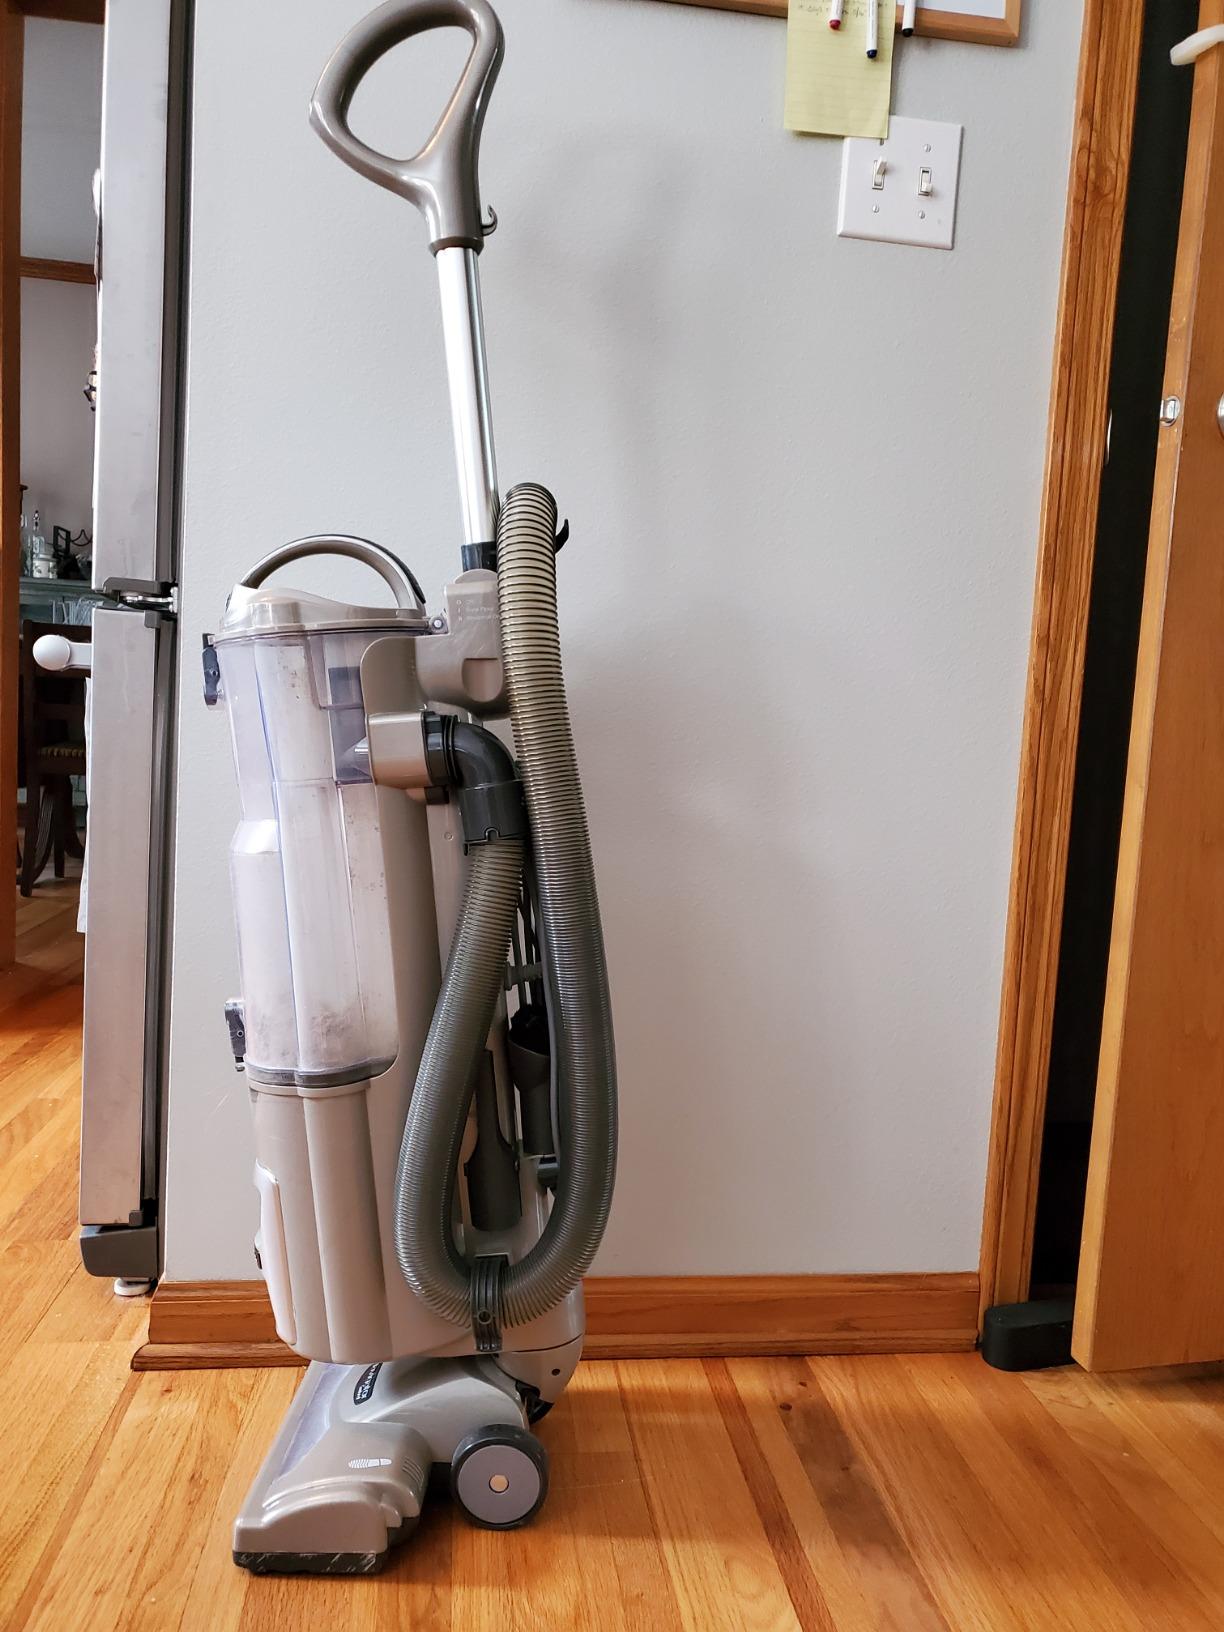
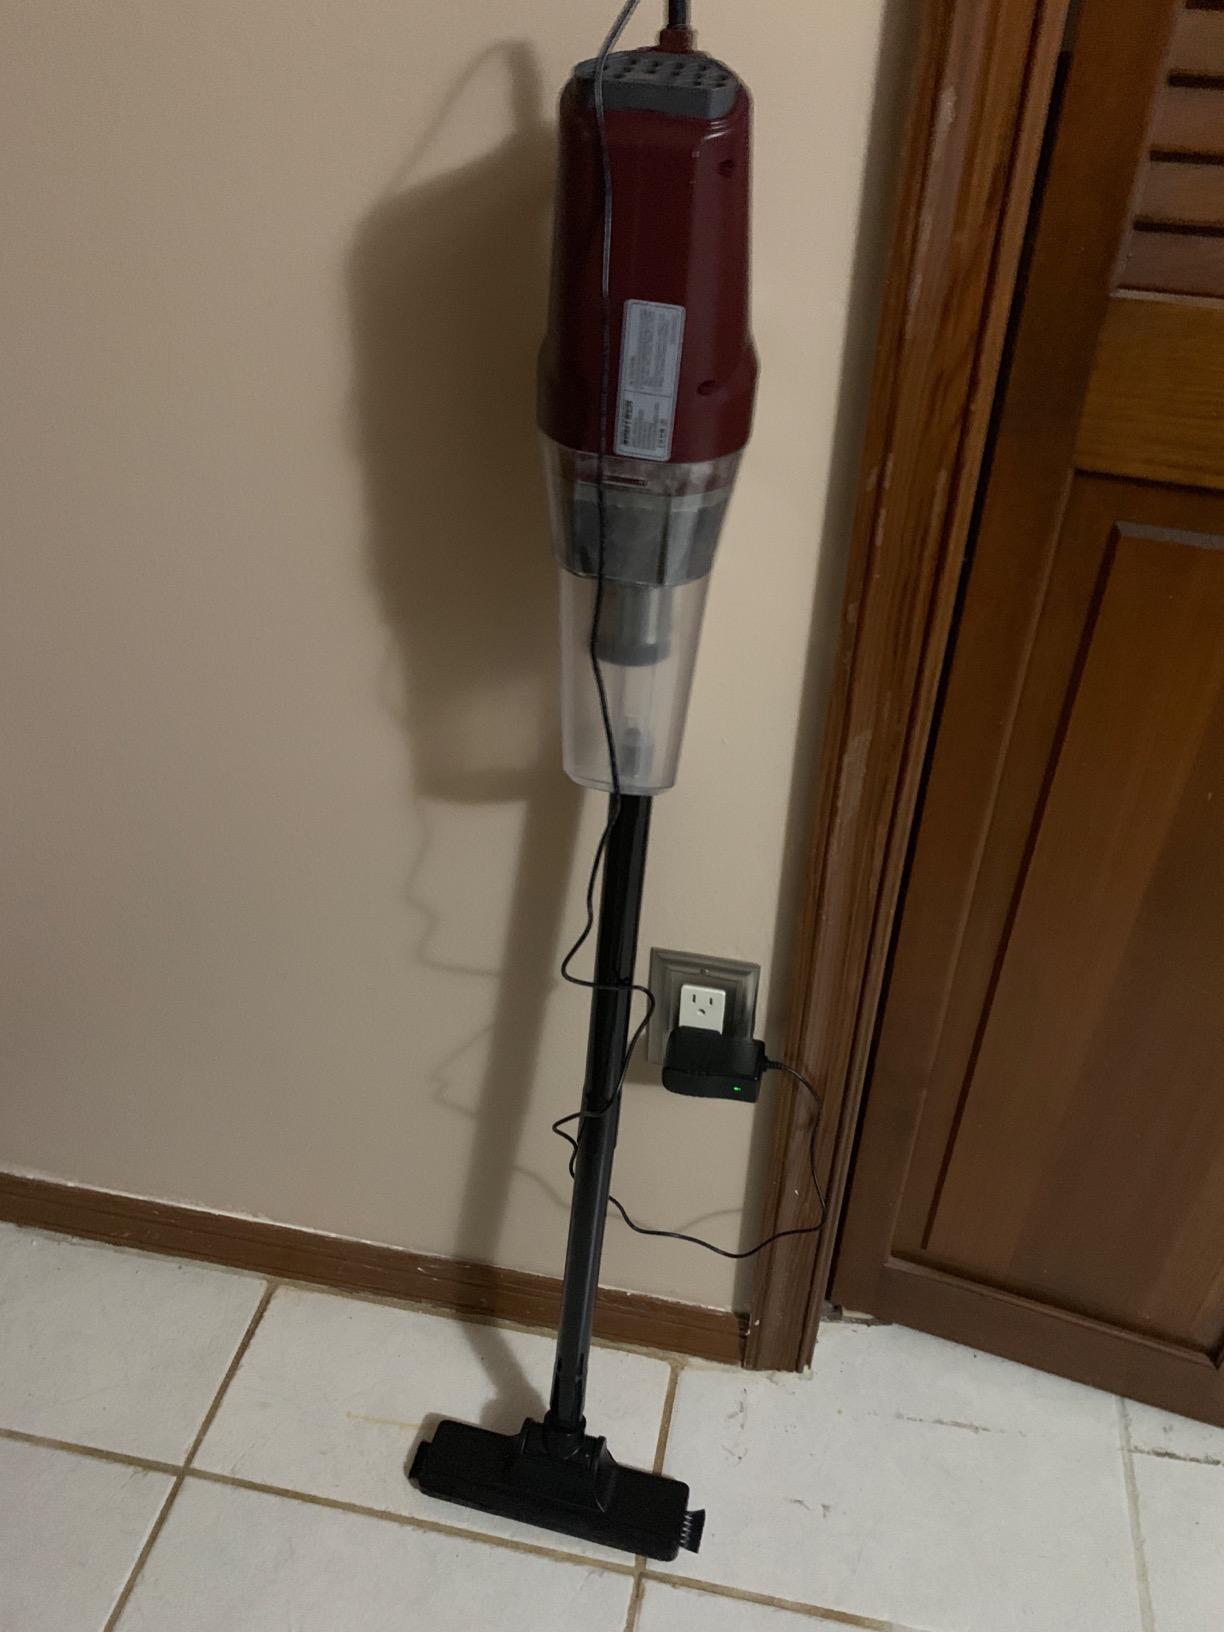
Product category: items_vacuum
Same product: no